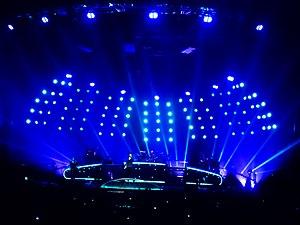
Indochine au Zénith de Nantes en 2013.
Indochine est un groupe de pop rock français. Formé en 1981, le groupe est issu du courant new wave. Révélé par le titre L’Aventurier en 1982, le groupe connaît un grand succès dans les années 1980 avec des tubes comme 3 nuits par semaine, 3e sexe, Tes yeux noirs ou Canary Bay. Après quelques albums ayant rencontré un succès moindre et un désintérêt manifeste des médias pour Indochine dans les années 1990, celui-ci retrouve le succès en 2002, avec la sortie de l'album Paradize dont est issu le single J'ai demandé à la lune.